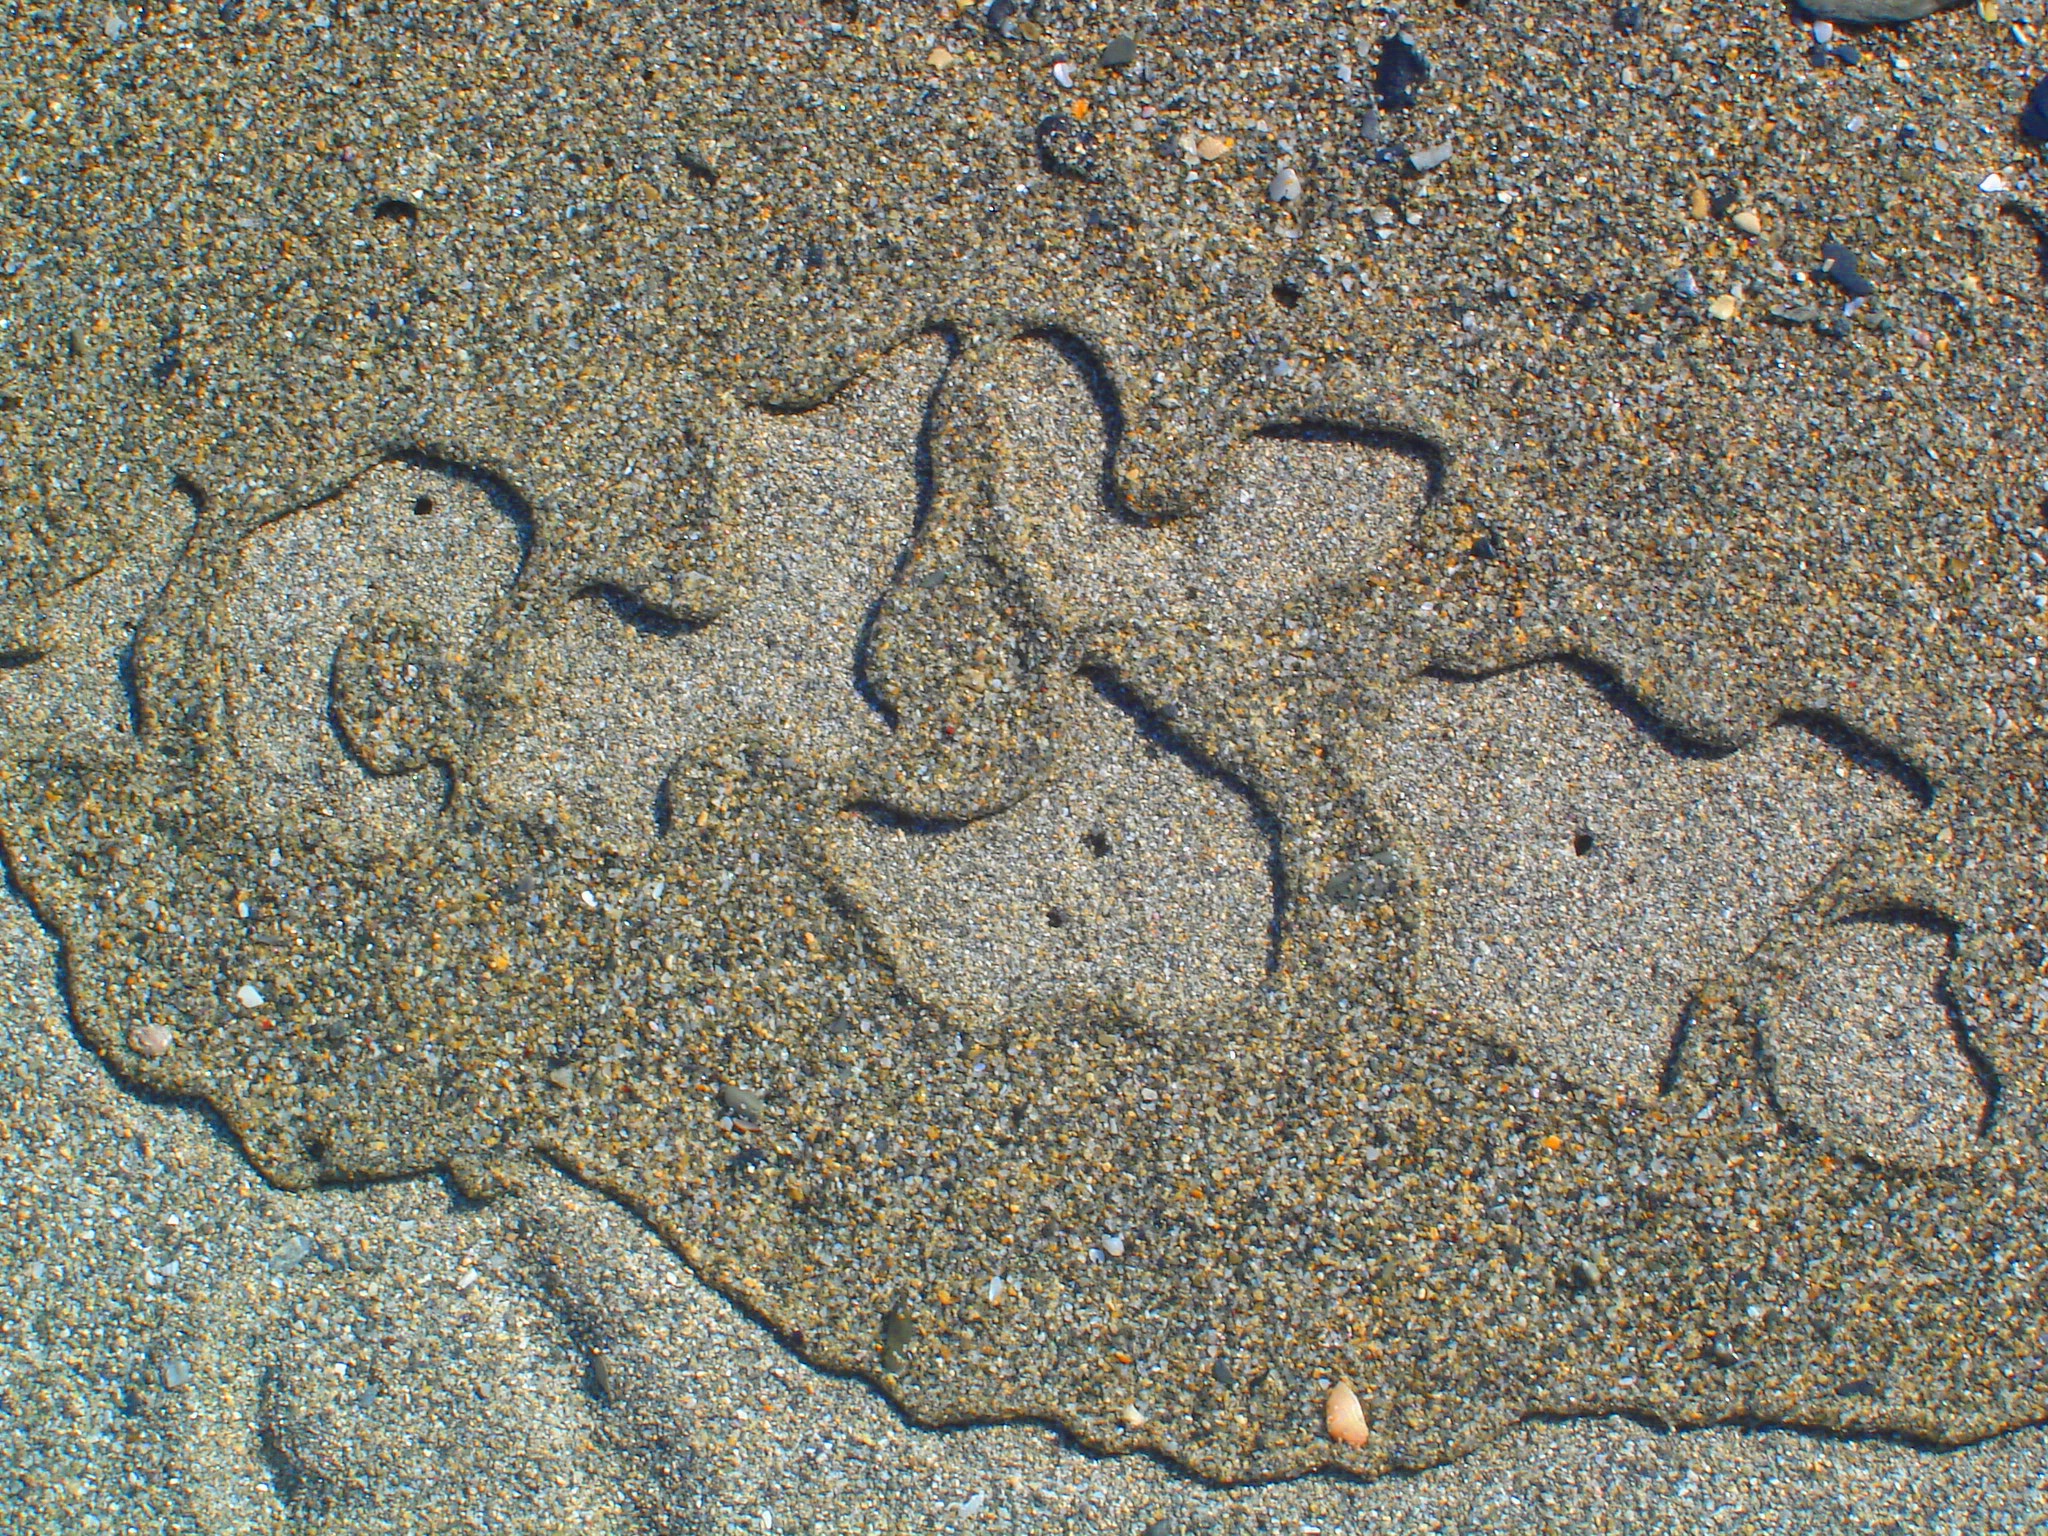
beach, sea, water, sand, rock, pattern, soil, reptile, art, geology, ancient history